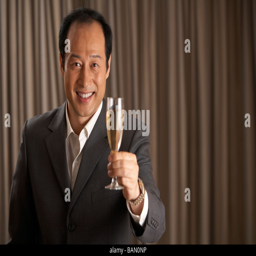
man holding a glass of champagne